Sweden national rugby union team

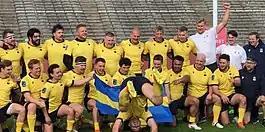
Sami Paulsson rolls into the picture after Sweden beat Czechia 28–18 at Stockholm's Stadion on May 14th 2022, winning Conference 1 North

The Sweden national rugby union team represents Sweden in rugby union.